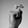
ASL letter: X